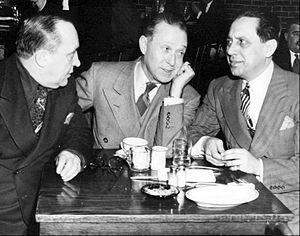
Olsen and Johnson est un duo d'acteurs américains composé de Ole Olsen et Chic Johnson.
Harry L. Langdon, né le 15 juin 1884 à Council Bluffs, dans l'Iowa et mort le 22 décembre 1944 à Los Angeles, en Californie, est un acteur, producteur et scénariste américain.